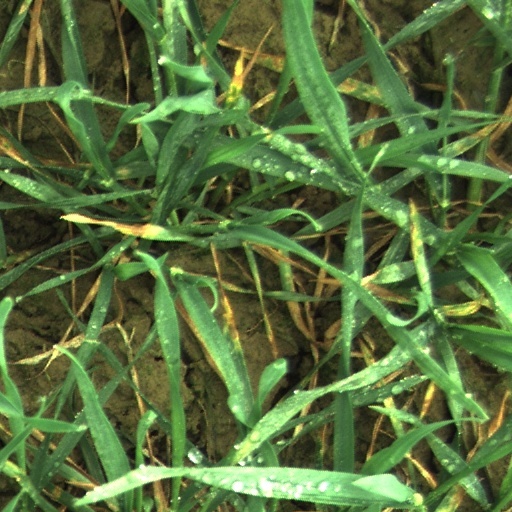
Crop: wheat